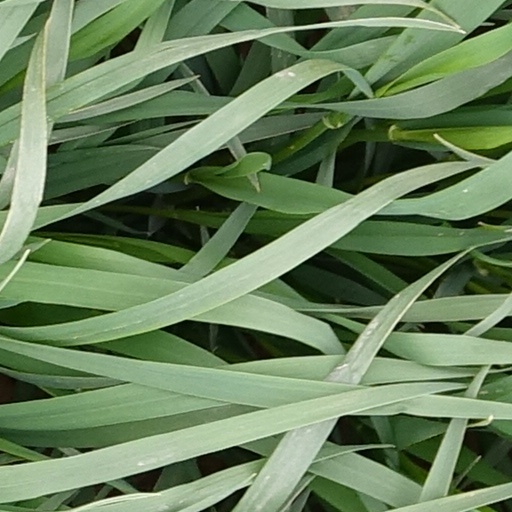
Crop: wheat